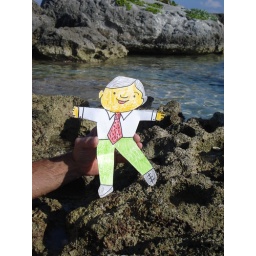
Flat Stanley on a rock in the ocean